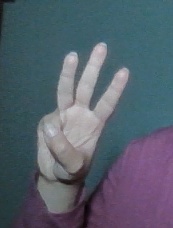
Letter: thaa